Pokémon: Let's Go, Pikachu! and Let's Go, Eevee!

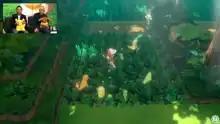
A screenshot from the Nintendo Treehouse Live stream at E3 2018 depicting the player character moving through tall grass with visible Pokémon walking around the overworld

"Pokémon: Let's Go, Pikachu!" and "Let's Go, Eevee!" are set in the Kanto region and include the original 151 Pokémon in addition to their respective Mega Evolved forms from "Pokémon X", "Y", "Omega Ruby", and "Alpha Sapphire" and their Alolan Forms from "Pokémon Sun" and "Moon". The game also features the Mythical Pokémon Meltan and Melmetal, which can be transferred from Pokémon GO.